Joshua 1

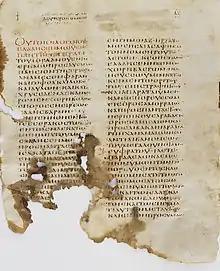
"Washington Manuscript I" (W), a 5th-century Greek manuscript featuring the end of the Book of Deuteronomy and beginning of the Book of Joshua.

Some early manuscripts containing the text of this chapter in Hebrew are of the Masoretic Text tradition, which includes the Codex Cairensis (895), Aleppo Codex (10th century), and Codex Leningradensis (1008). Fragments containing parts of this chapter in Hebrew were found among the Dead Sea Scrolls including XJoshua (XJosh, X1; 50 BCE) with extant verses 9–12.